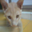
Label: cat